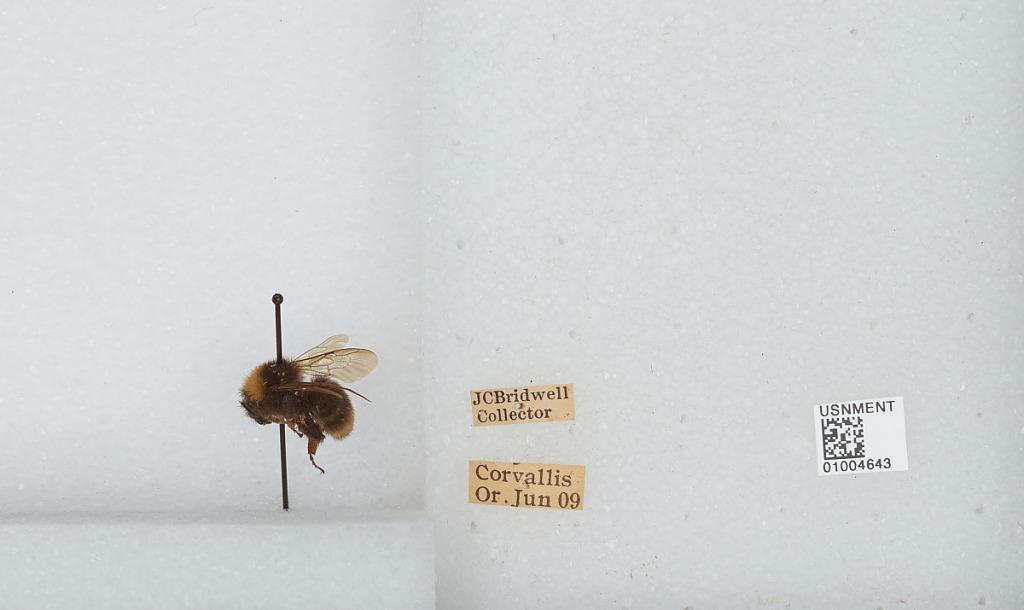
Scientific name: Bombus (Fervidobombus) californicus Smith
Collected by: J. Bridwell
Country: United States
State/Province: Oregon
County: Benton
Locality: Corvallis
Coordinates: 44.5667, -123.283